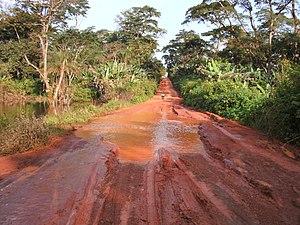
Bourbier sur la piste entre Tibati et Banyo. Après une pluie d'orage, les étangs débordent sur la route et créent des bourbiers, difficiles à traverser. This is an image with the theme ""Africa on the Move or Transport"" from: Cameroon"
Le Cameroun, en forme longue la république du Cameroun, est un pays d'Afrique centrale, situé entre le Nigéria au nord-nord-ouest, le Tchad au nord-nord-est, la République centrafricaine à l'est, la république du Congo au sud-est, le Gabon au sud, la Guinée équatoriale au sud-ouest et le golfe de Guinée au sud-ouest. Les langues officielles sont le français et l'anglais pour un pays qui compte une multitude de langues locales.
Banyo est une ville de la région de l'Adamaoua, au Cameroun. C'est également le chef-lieu du département du Mayo-Banyo.